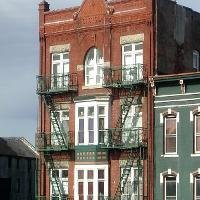
Weather: cloudy or overcast